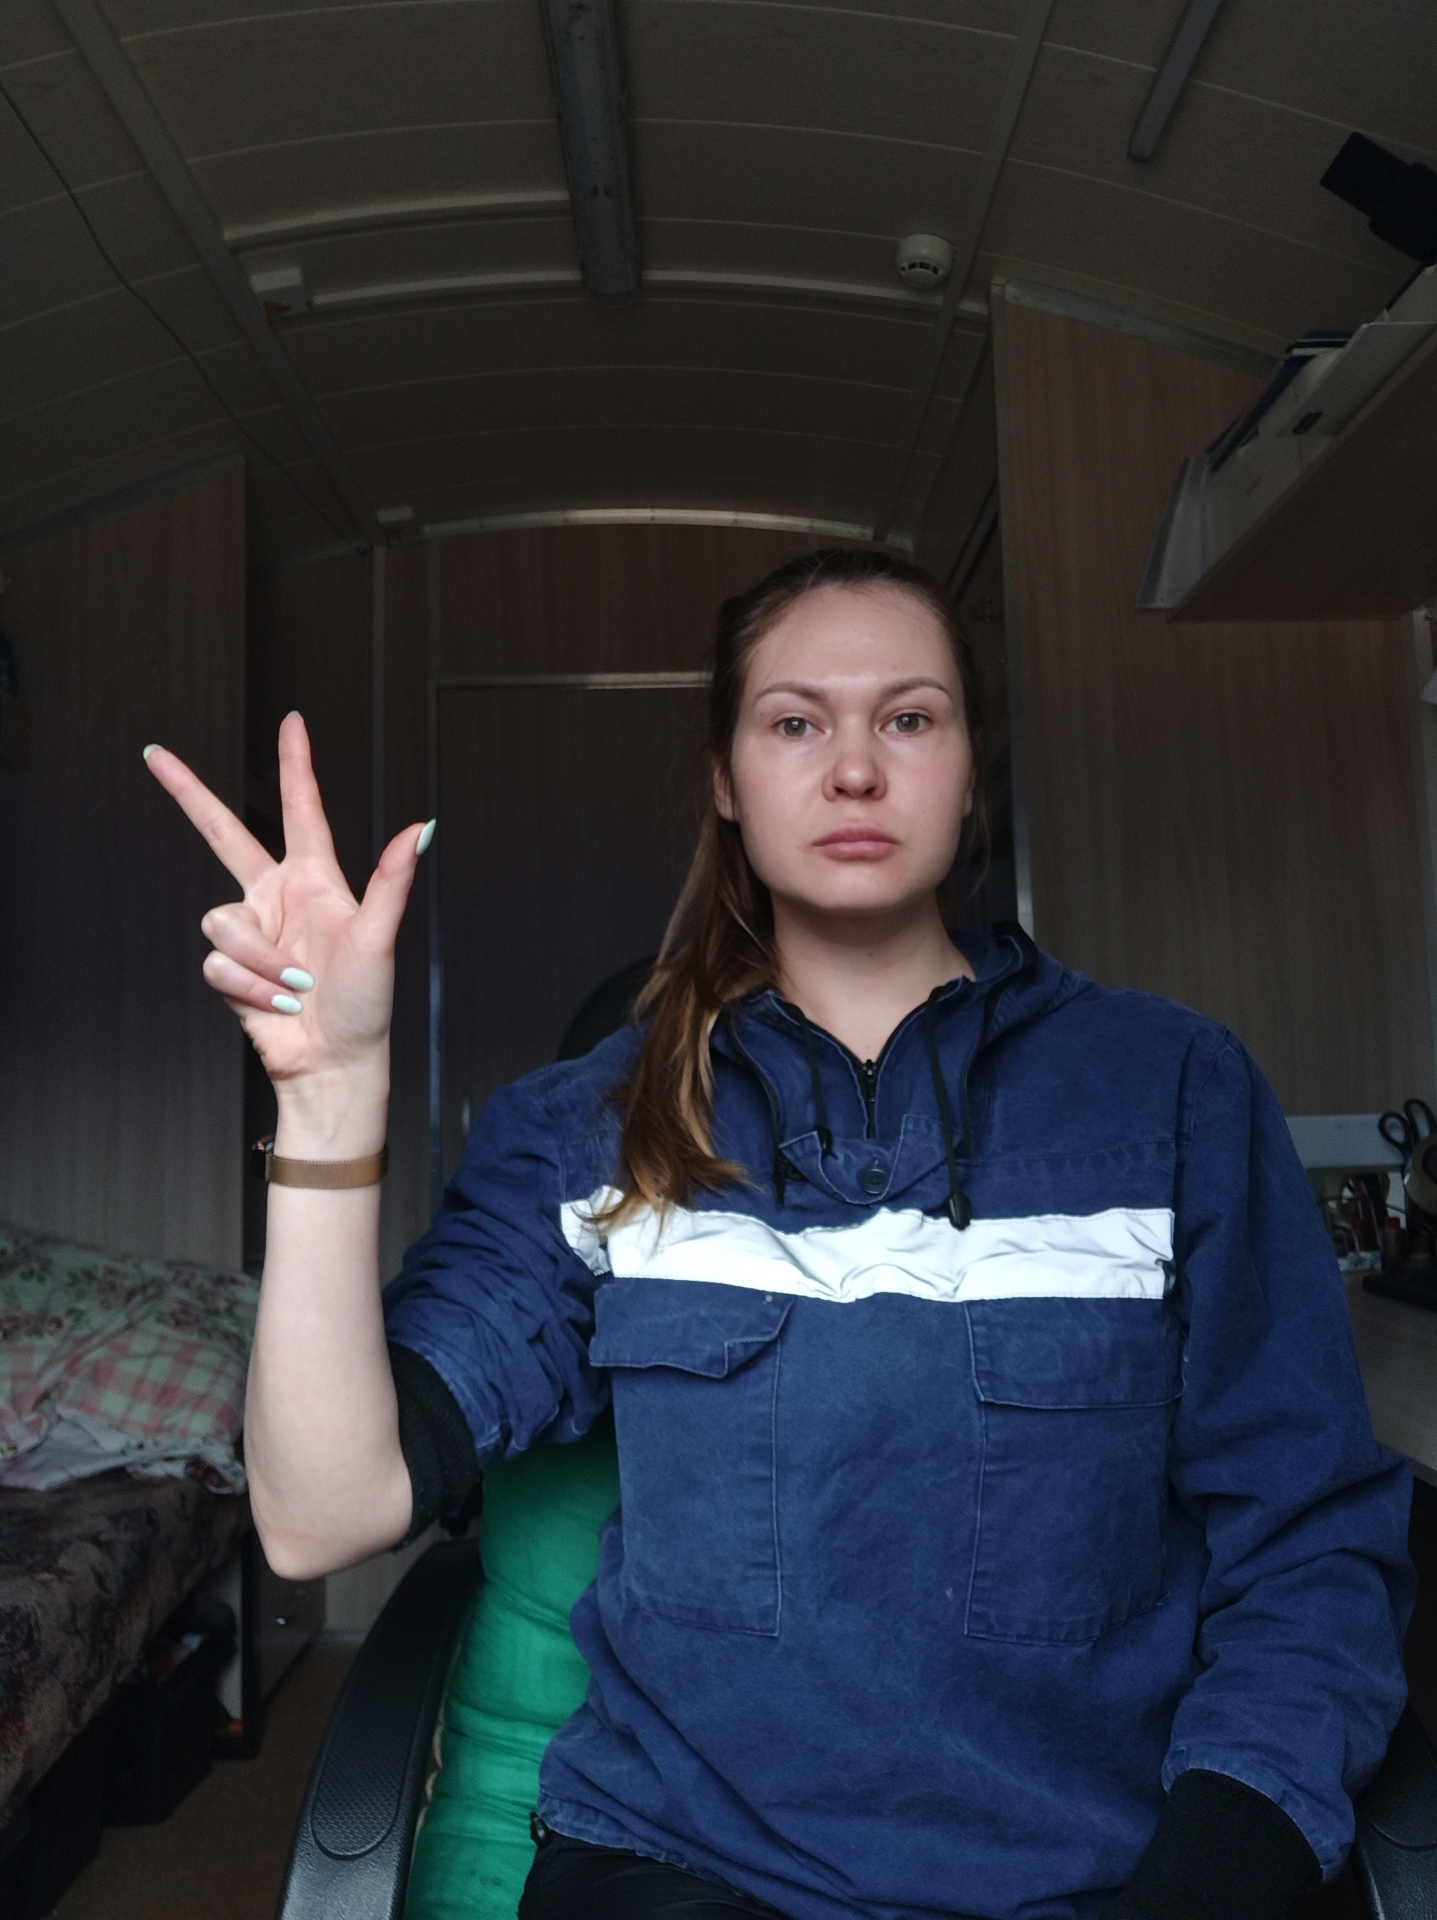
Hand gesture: three2